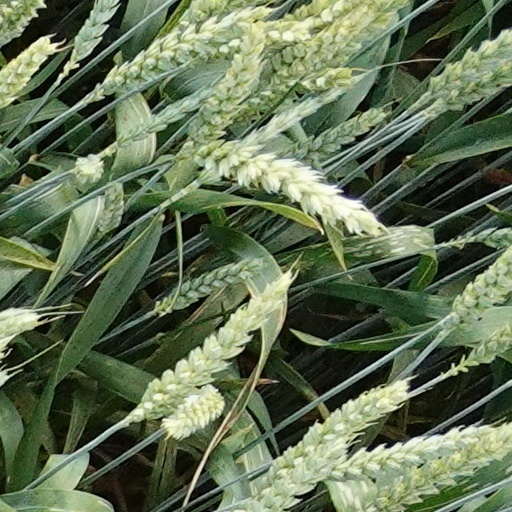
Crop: wheat